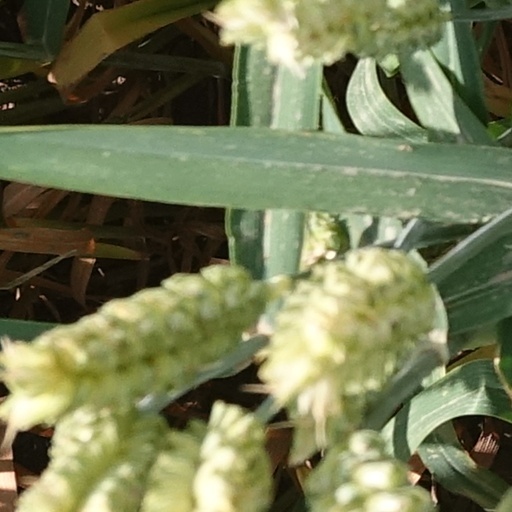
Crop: wheat